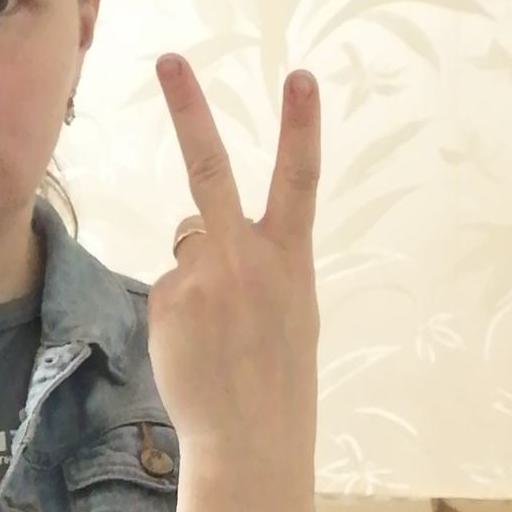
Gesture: peace_inverted